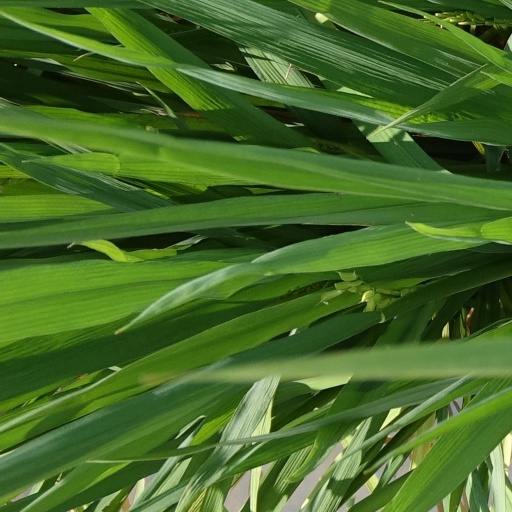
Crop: rice